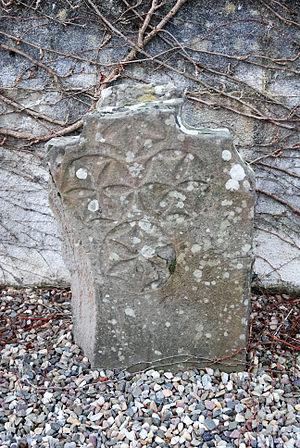
Une stèle discoïdale est un monument funéraire que l'on peut trouver dans le Maghreb, en Syrie, Suède, France, Italie, Espagne, Portugal, Turquie, Russie, Norvège. Elle a existé en France en Occitanie et reste particulièrement abondante dans les cimetières du Pays basque. Cette forme rappelle l'idole-bouteille ou le signe de Tanit que l'on rencontre dans la civilisation phénicienne.
Une stèle tabulaire est un monument funéraire en forme de table. Cette forme de stèle se retrouve en plusieurs endroits en Europe, en plusieurs époques, comme les stèles ibéro-romaine datant des IIᵉ et Iᵉʳ siècles av. J.-C, celles en bois dans les cimetières calvinistes en Hongrie. En France, on en retrouve dans les cimetières du Pays basque : les plus anciennes encore visible datent du XVIIᵉ siècle et se situent sur communes de Cambo-les-Bains, Halsou, Jatxou, Larressore, et Ustaritz.
L’art funéraire basque, généralisé sur l'ensemble du Pays basque qu'il soit français ou espagnol, est l’une des manifestations des pratiques culturelles funéraires basques. Il se caractérise par des sculptures sur pierres, dont les plus anciennes datent de la fin du XVIᵉ siècle. Il ne s'agit pas de la part des sculpteurs, du moins avant le XIXᵉ siècle, de la traduction d'une recherche artistique, ou la réponse à un besoin utilitaire, mais de l'aboutissement d'une initiation, qui prend ses racines dans la lecture du rite funéraire basque. Les premières traces connues de ces pratiques funéraires, découvertes et étudiées dans les montagnes basques, datent de la protohistoire basque.